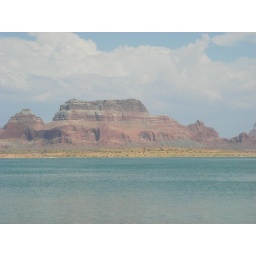
A nice view from the house boat of Padre Bay area around gunsight canyon.